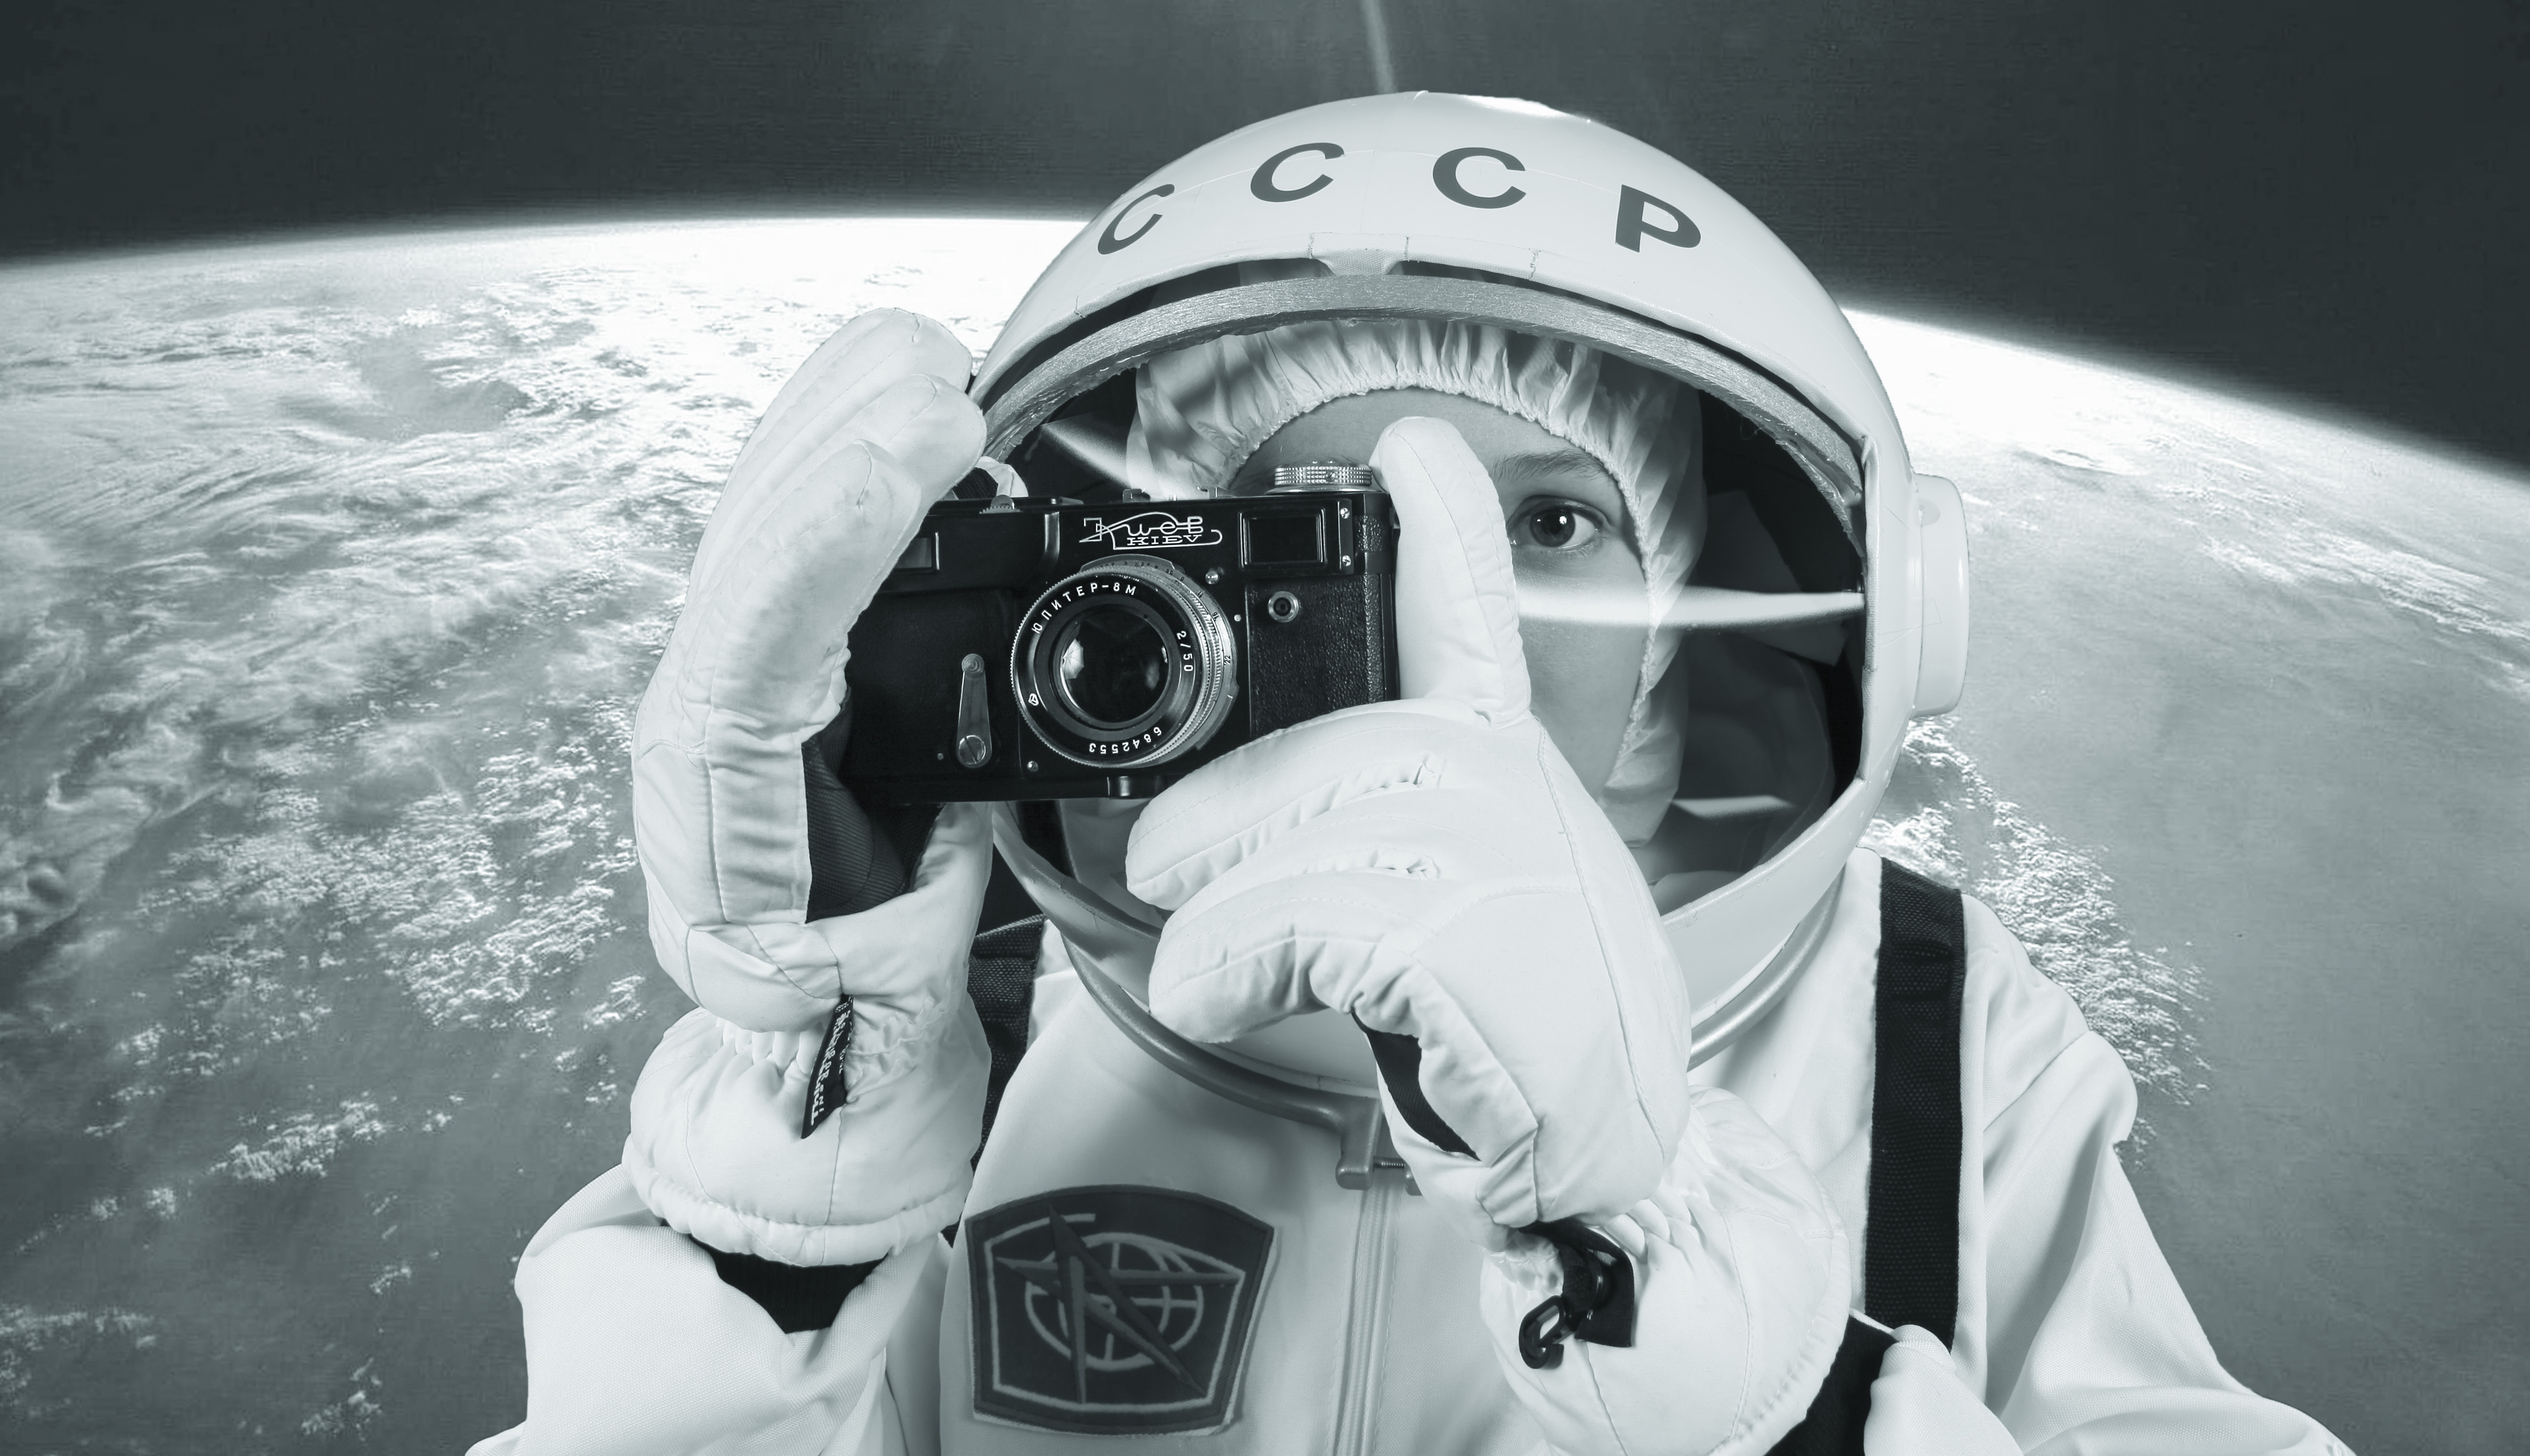
white, camera, vehicle, space, halloween, profession, astronaut, spacesuit, earth, cosmonaut, jupiter8m, kiev4